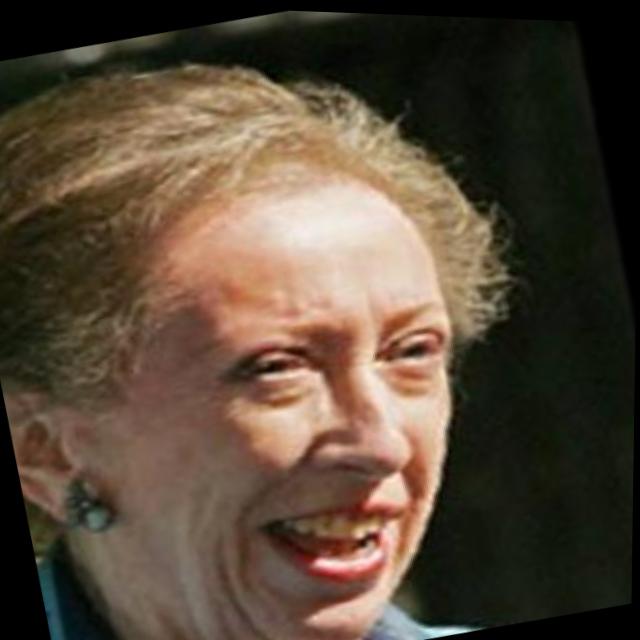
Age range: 45-64